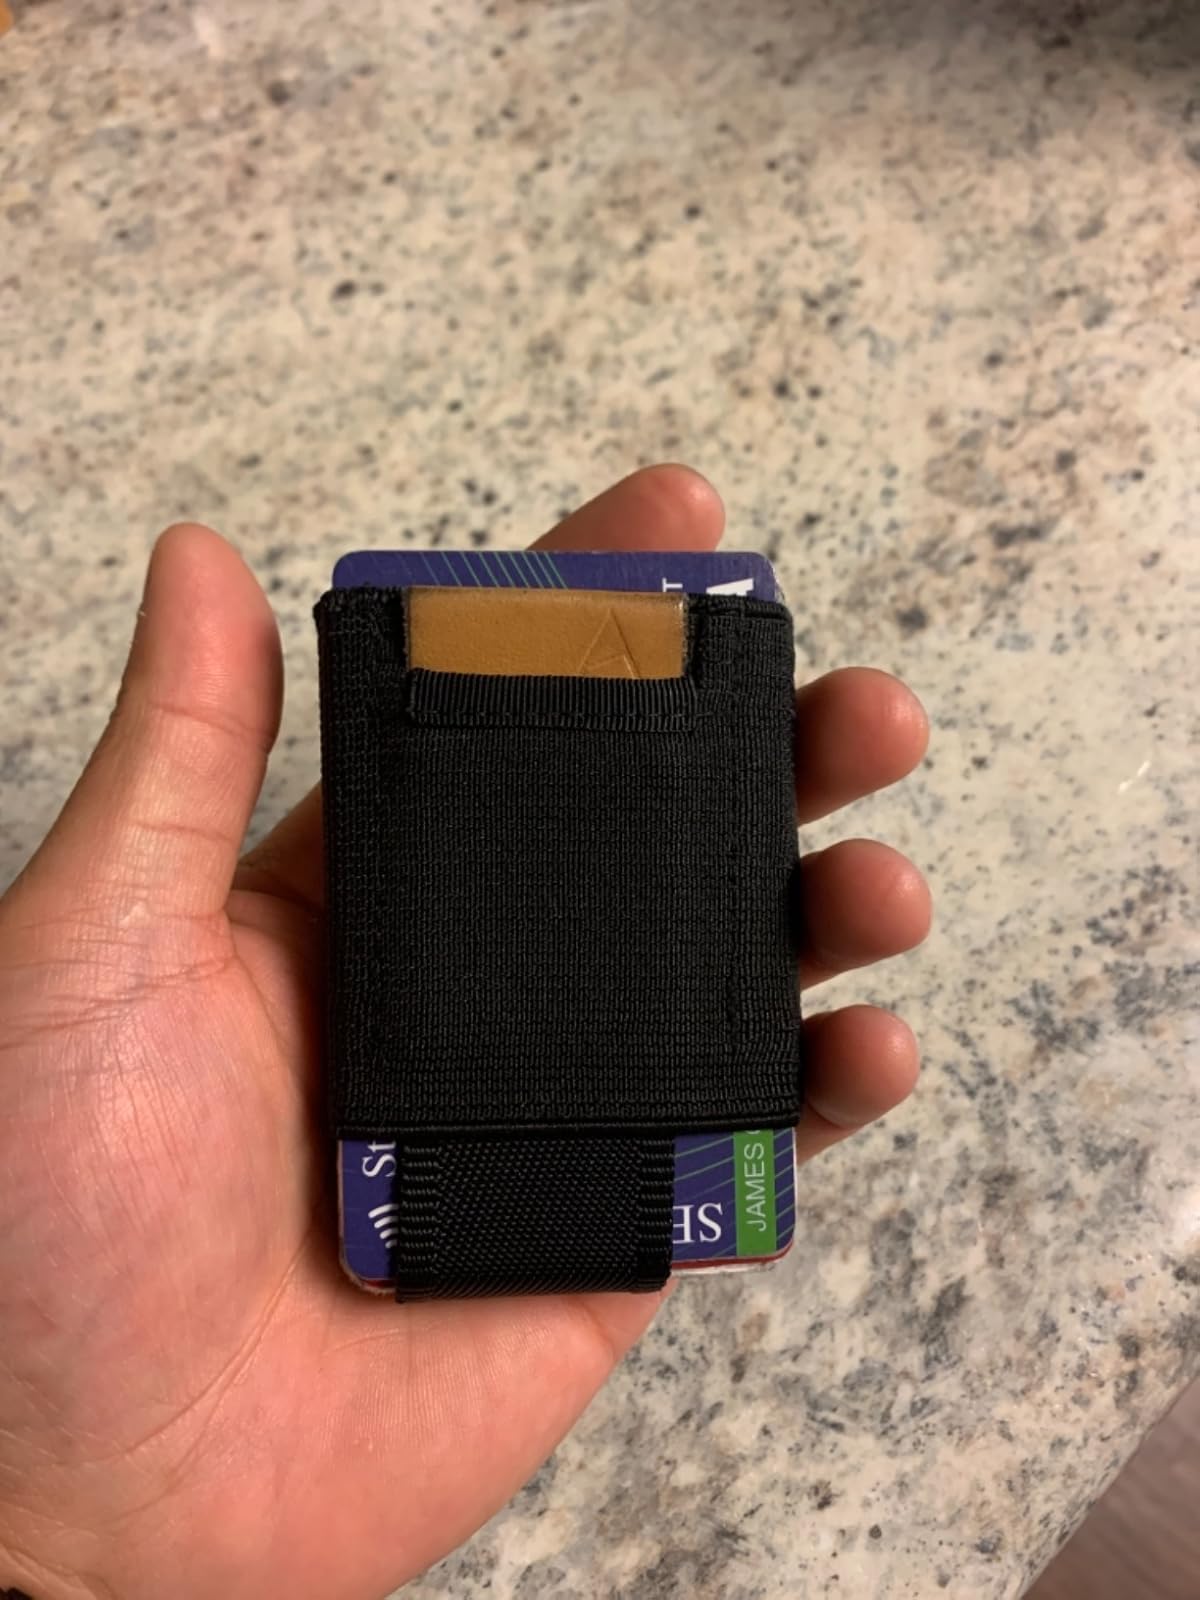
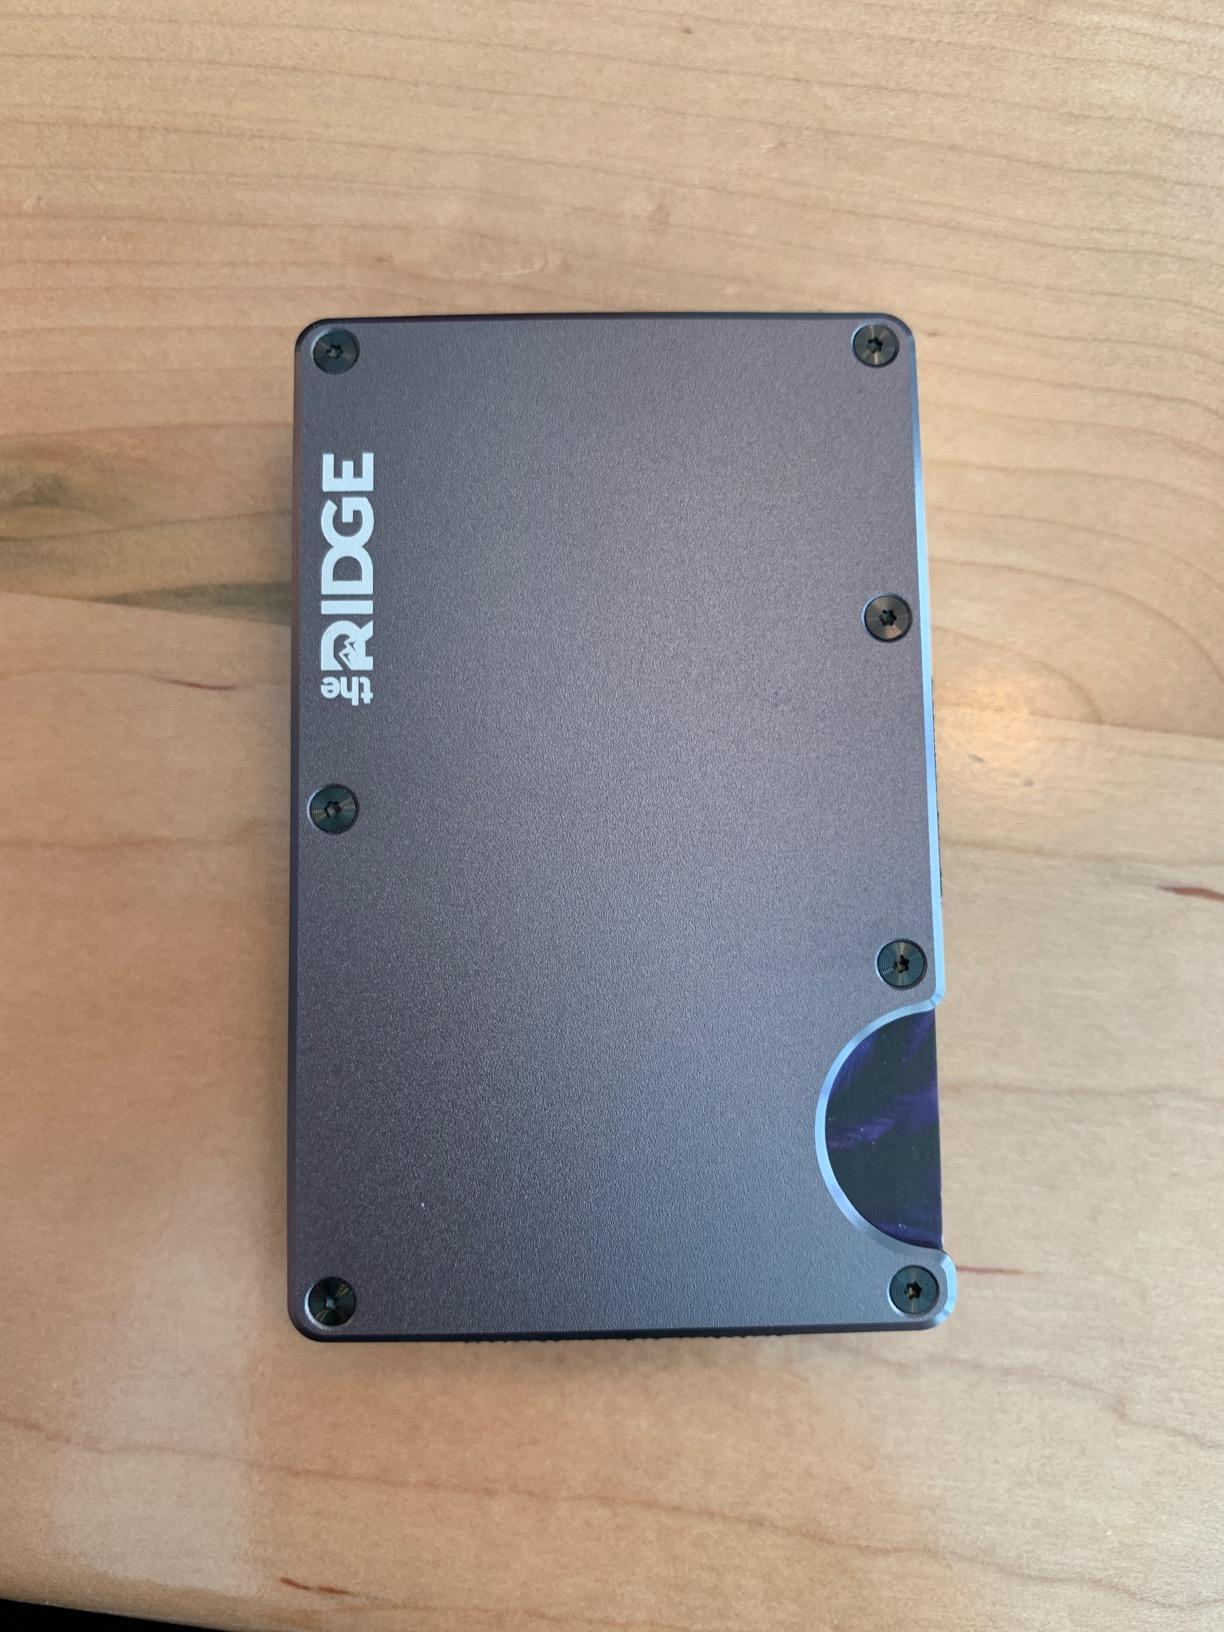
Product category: accessories_wallet
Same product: no